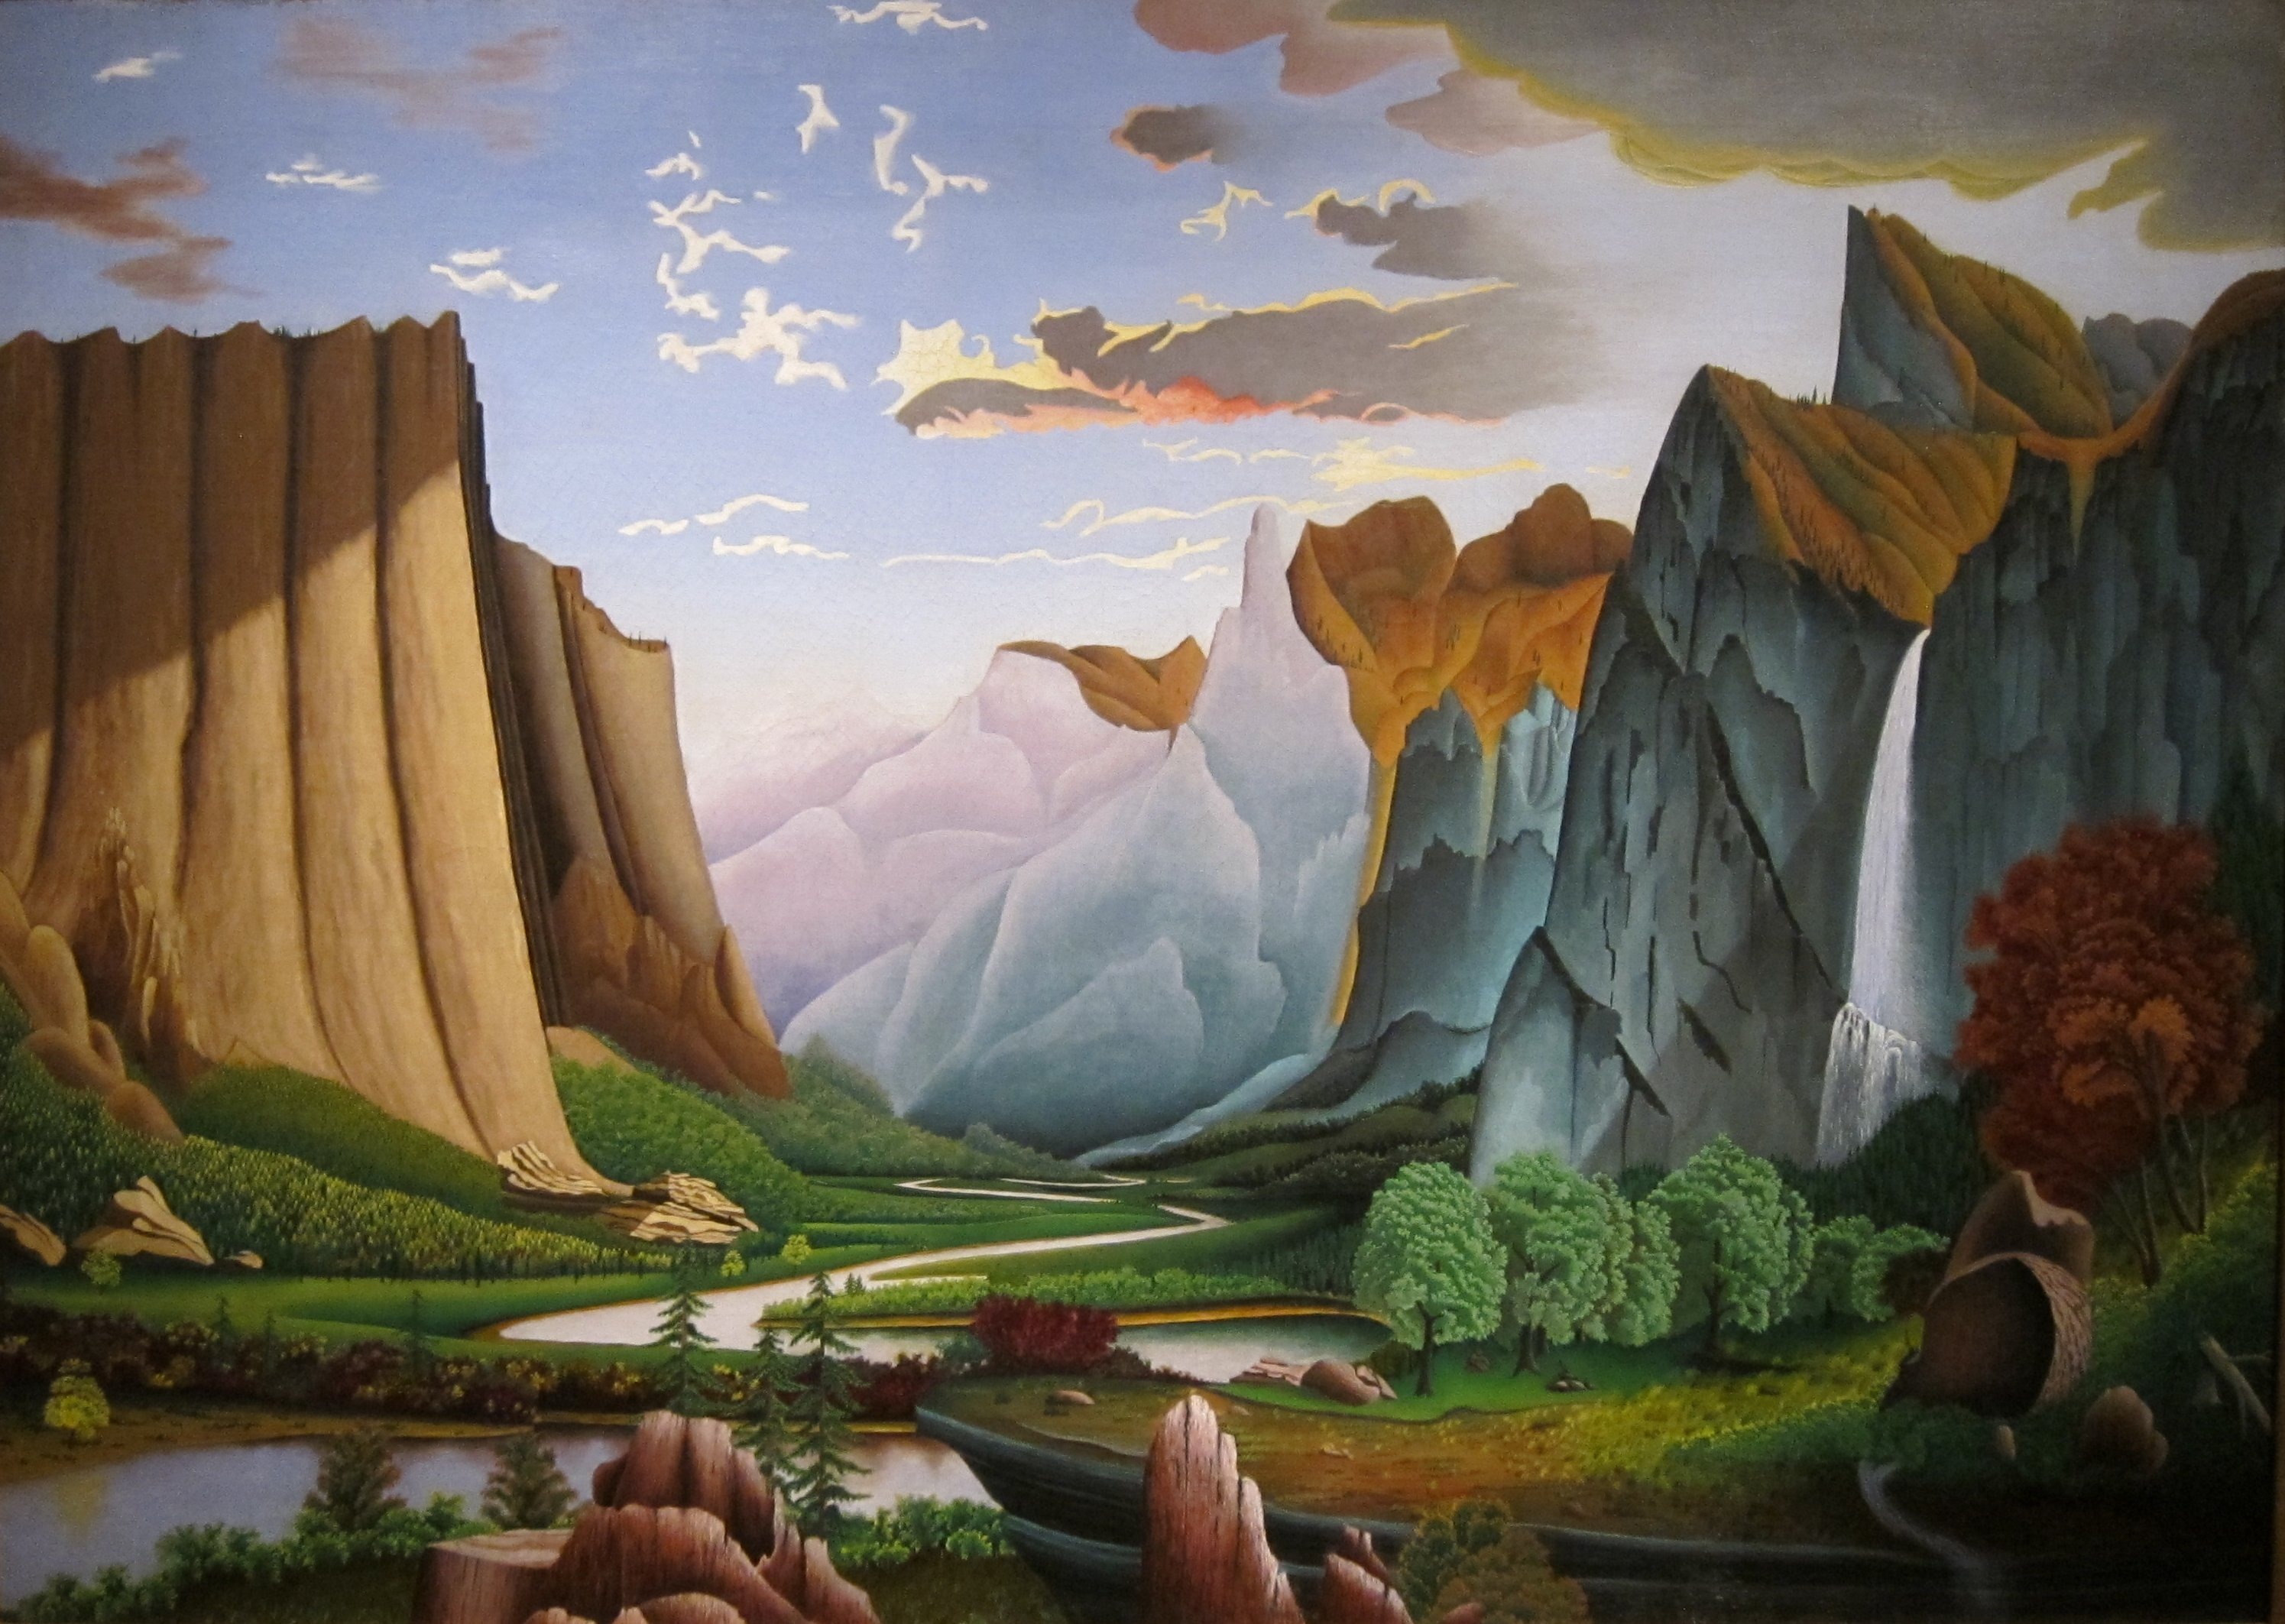
landscape, water, nature, sky, countryside, valley, country, stream, jungle, scenic, artistic, terrain, painting, trees, outside, art, clouds, mountains, ecosystem, screenshot, artistry, oil on canvas, natural environment, la roberts